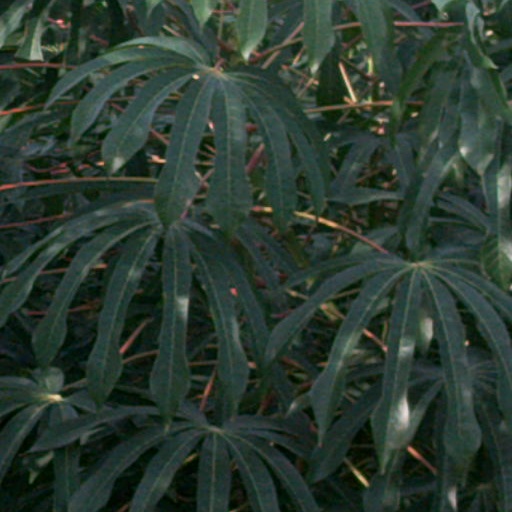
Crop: cassava